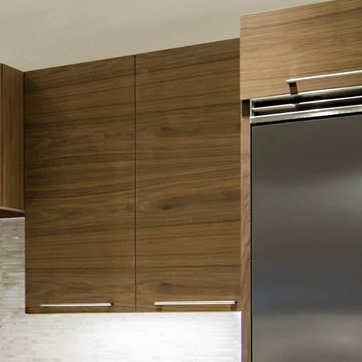
Material: wood